Saudron

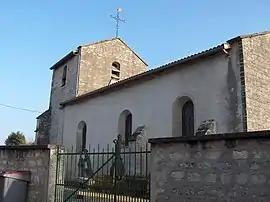
The church in Saudron

Saudron is a commune in the Haute-Marne department in north-eastern France.